Seppelts Warehouse

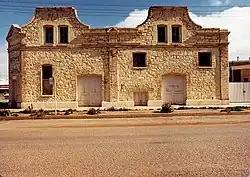

Seppelts Warehouse is a heritage-listed former warehouse at 160 Crystal Street, Broken Hill, City of Broken Hill, New South Wales, Australia. It is also known as Bond and Free Store. It now operates as the Albert Kersten Mining and Minerals Museum. The property is owned by the Broken Hill City Council. It was added to the New South Wales State Heritage Register on 2 April 1999.